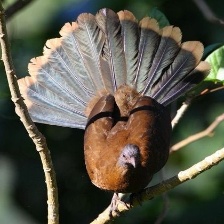
Species: GREY HEADED CHACHALACA
Scientific name: ORTALIS CINEREICEPS